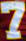
Number: 7